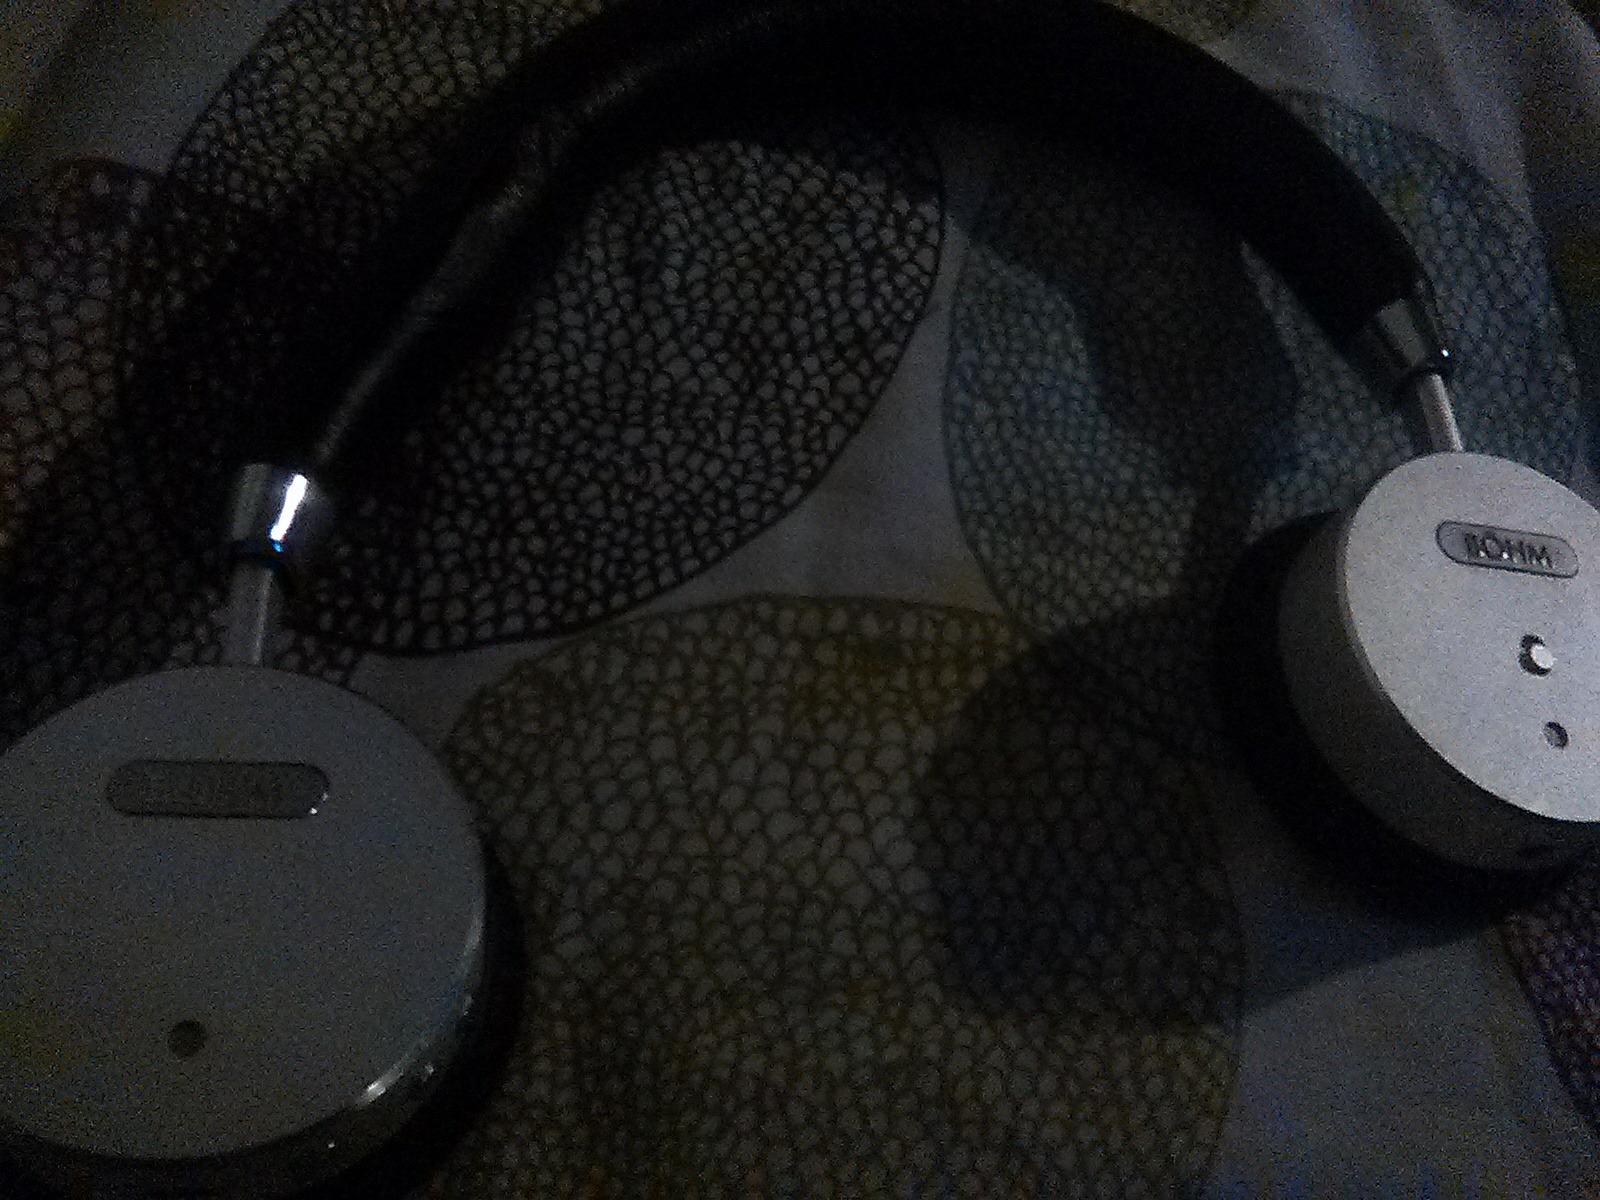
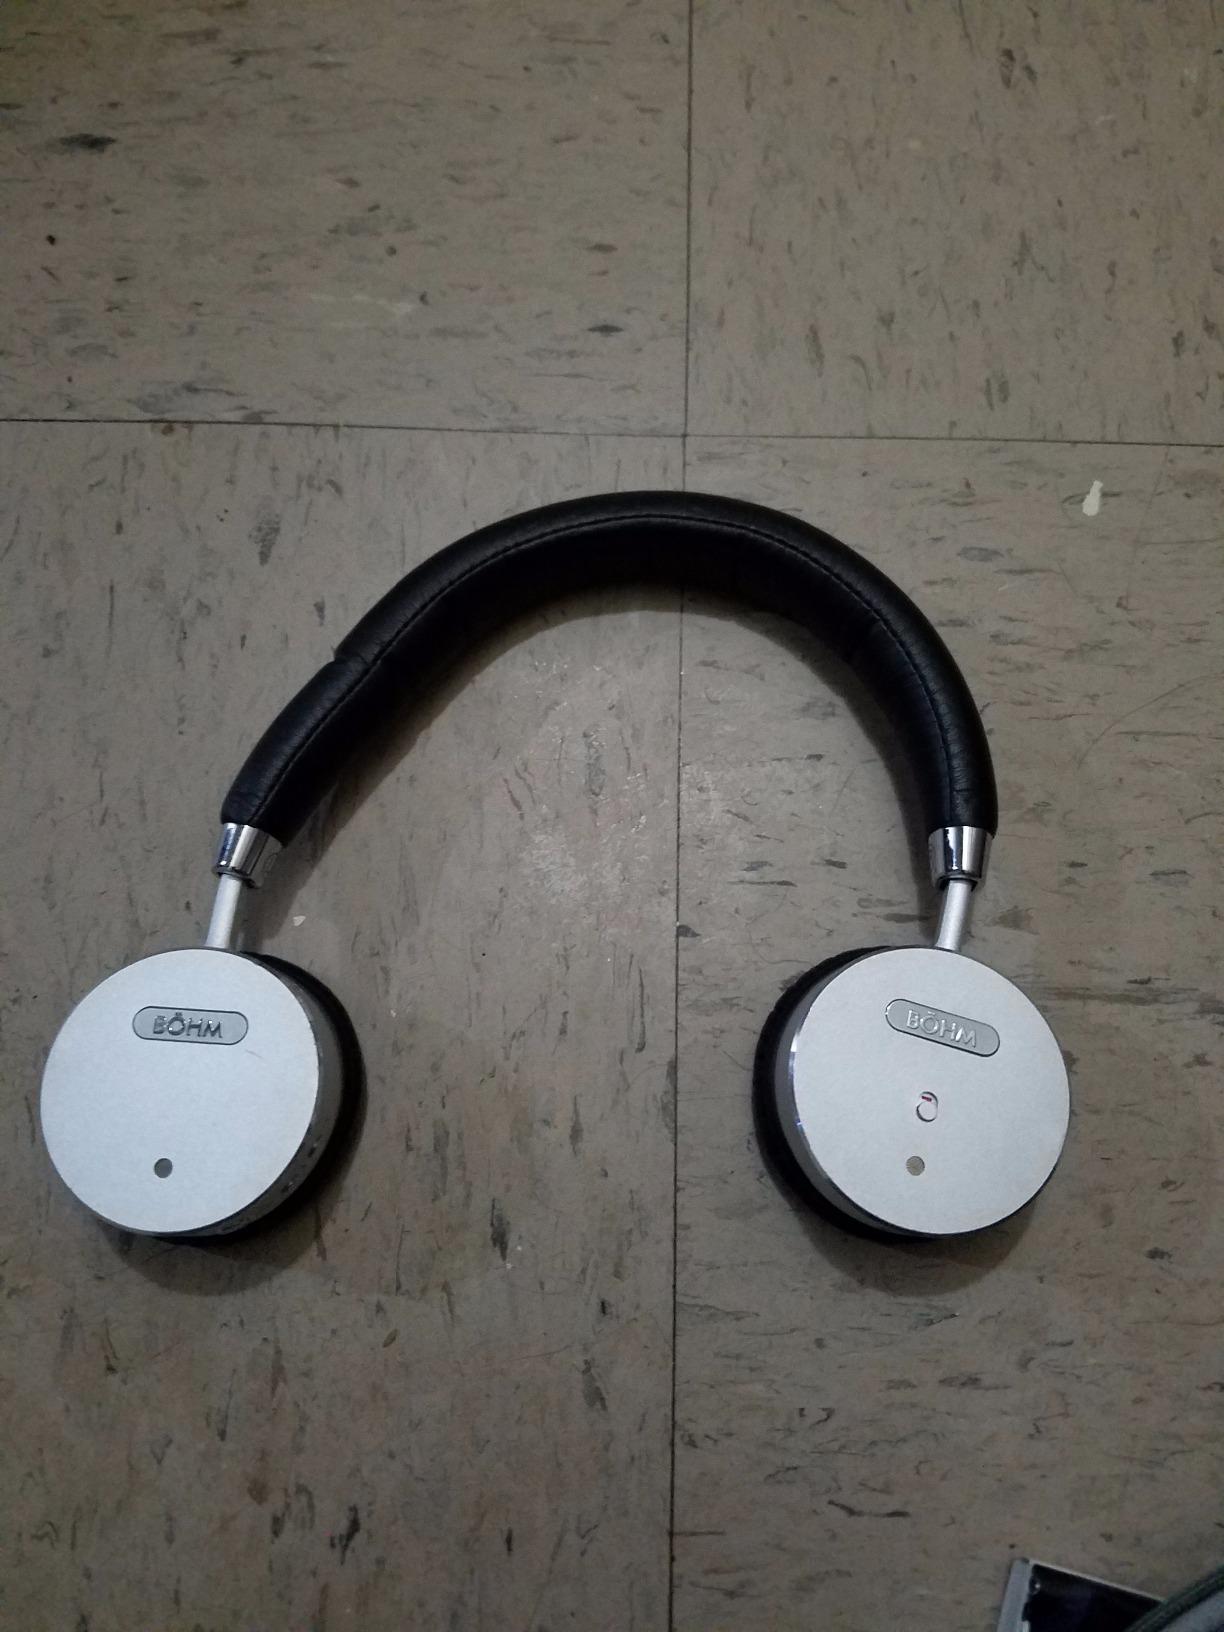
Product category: headphones
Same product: yes